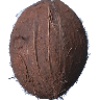
Label: Cocos 1